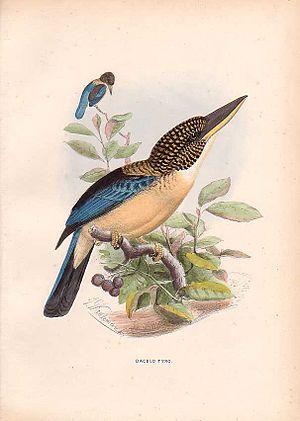
Le Martin-chasseur pailleté est une espèce d'oiseaux endémique de Nouvelle-Guinée de la famille des Alcedinidae.